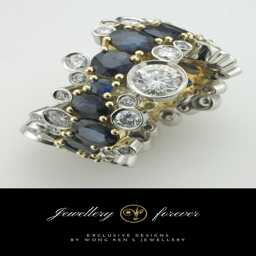
this diamond and sapphire ring is definitely an one of a kind !